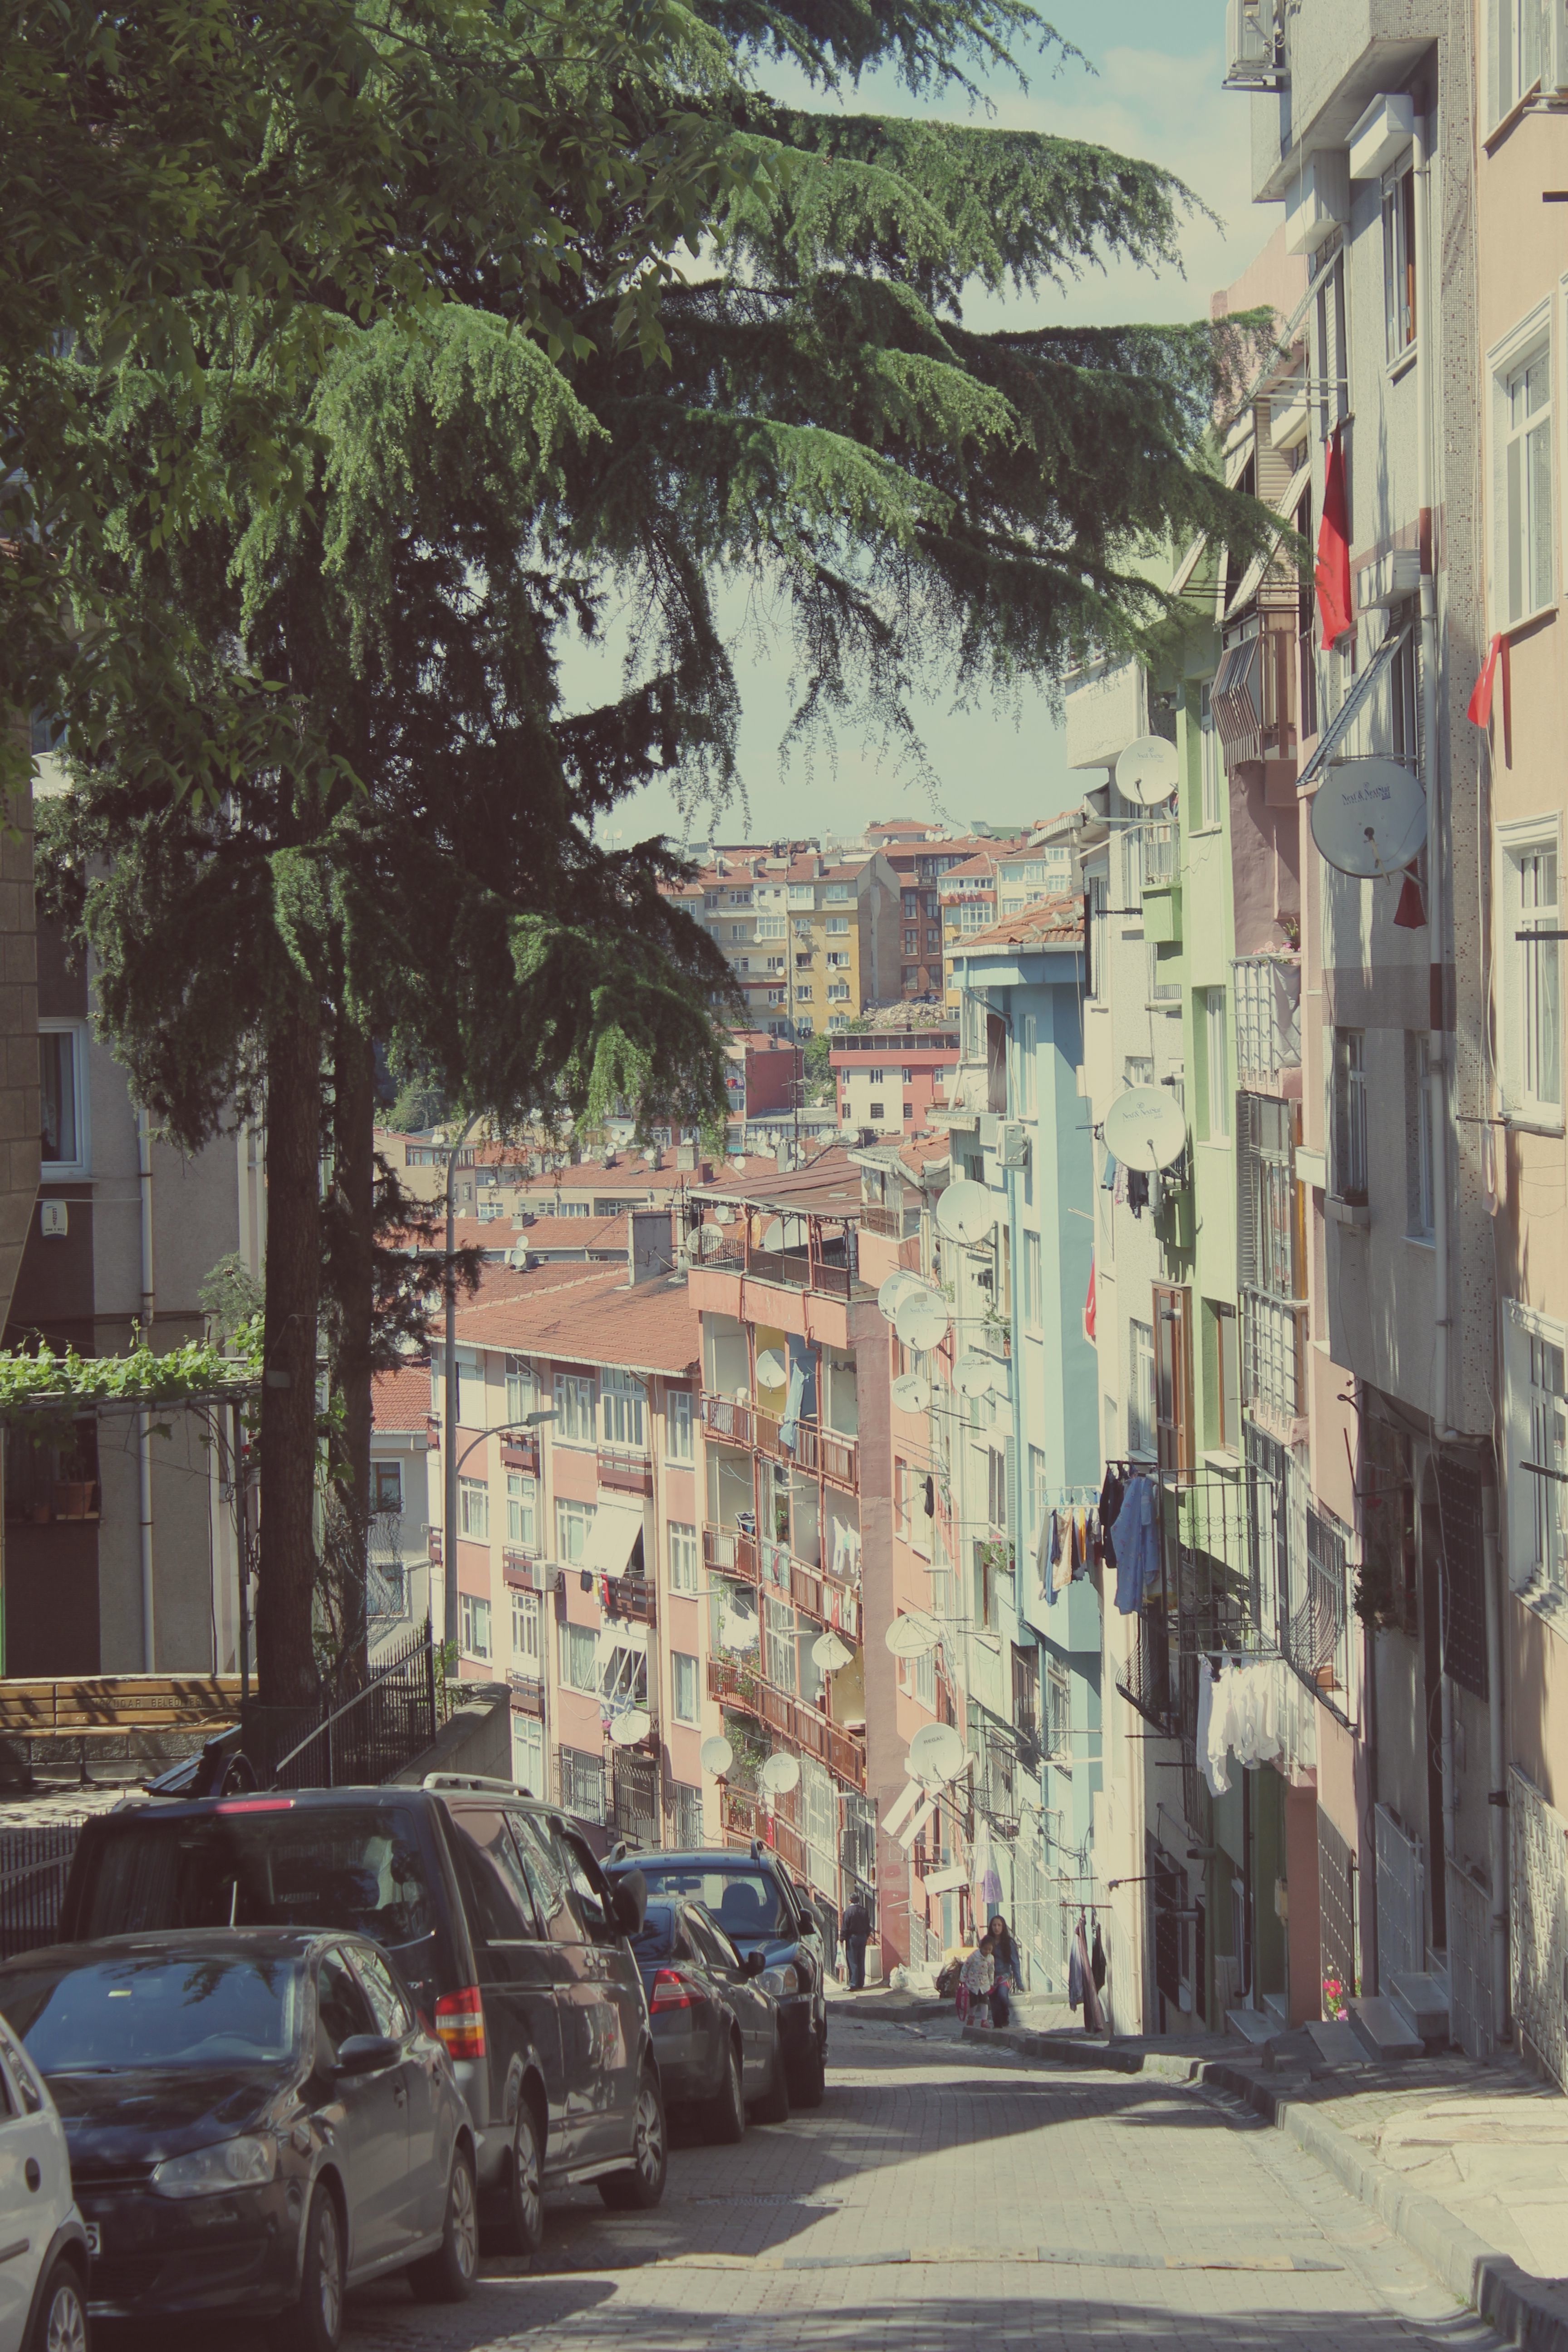
road, street, town, alley, city, cityscape, village, lane, art, infrastructure, neighbourhood, urban area, residential area, human settlement